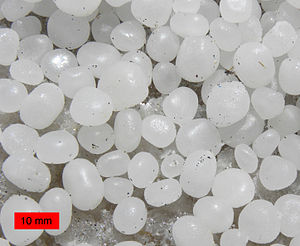
Det Døde Hav / Kemi
Strandsten lavet af halit; vestkysten
Dødehavet eller Det døde hav er en saltvandssø, der ligger mellem Jordan i øst og Israel og Vestbredden i vest. Den ligger i Jordandalen og dens centrale biflod er Jordanfloden.